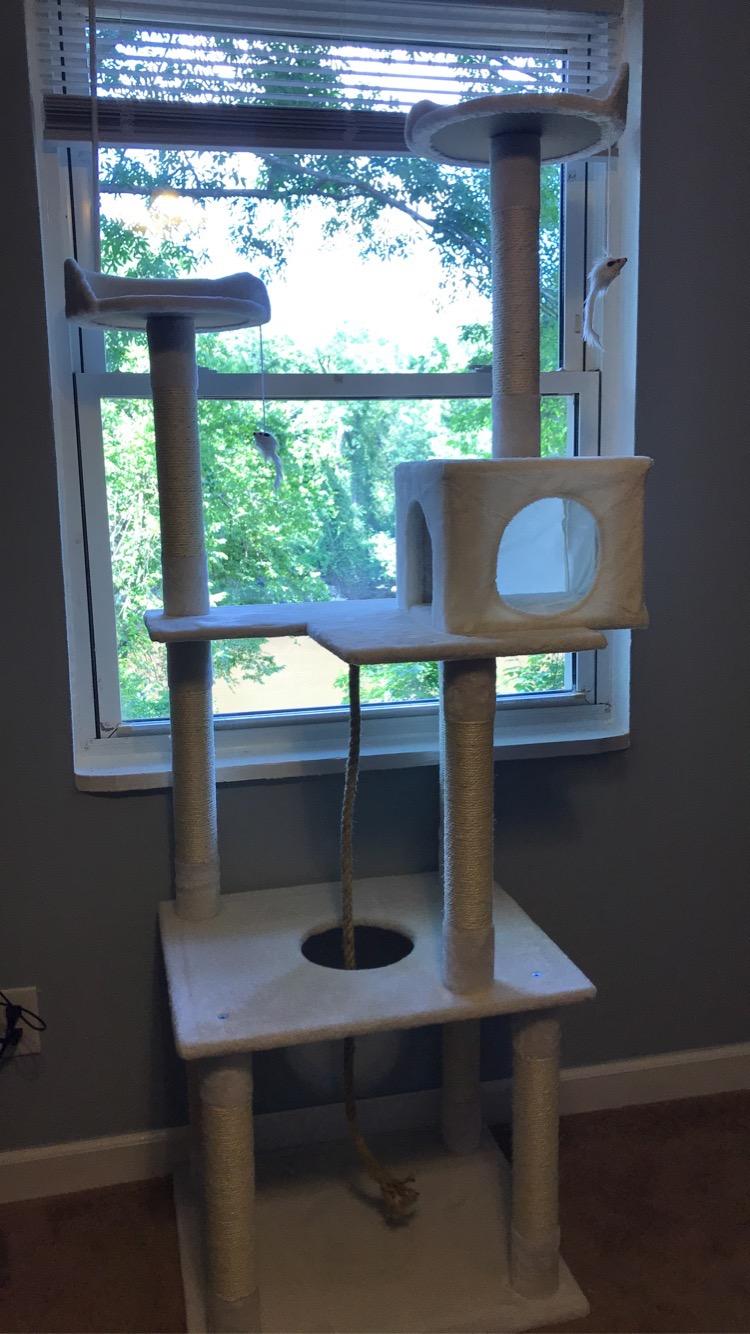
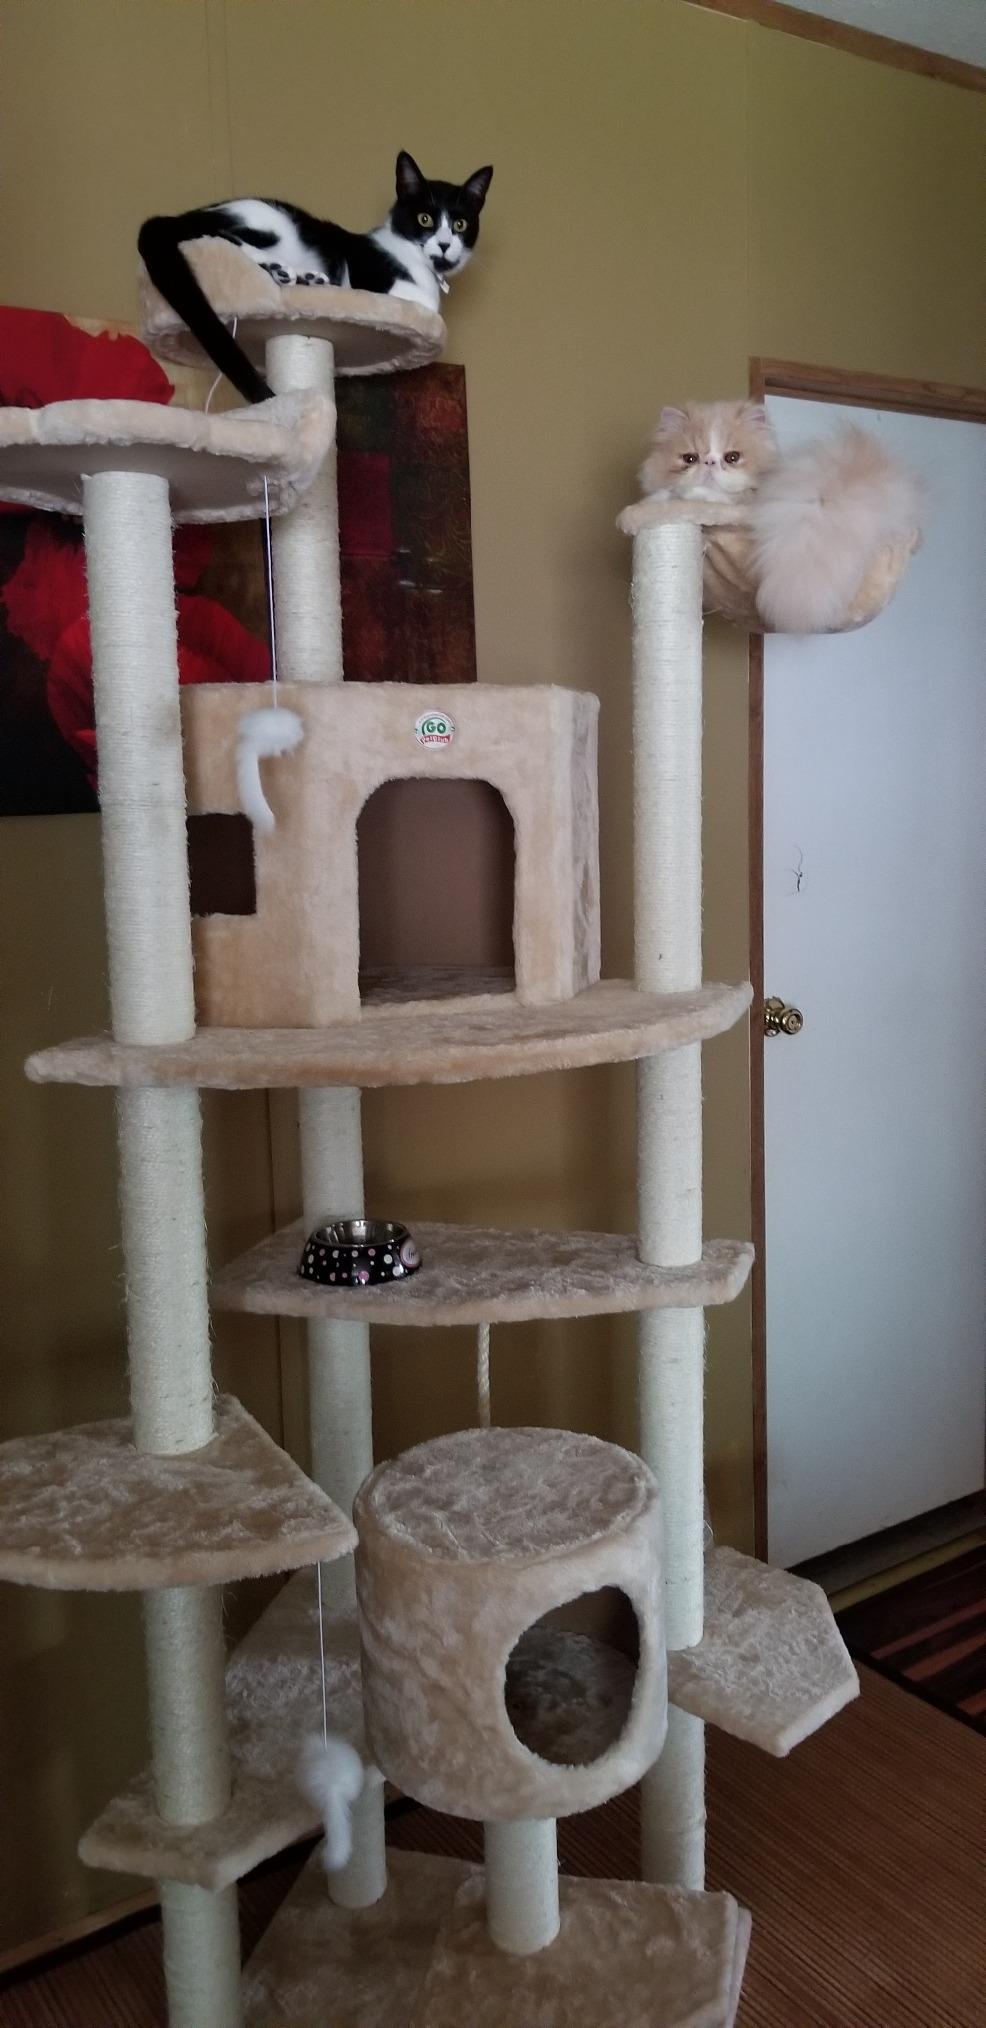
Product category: items_cat tree
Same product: no